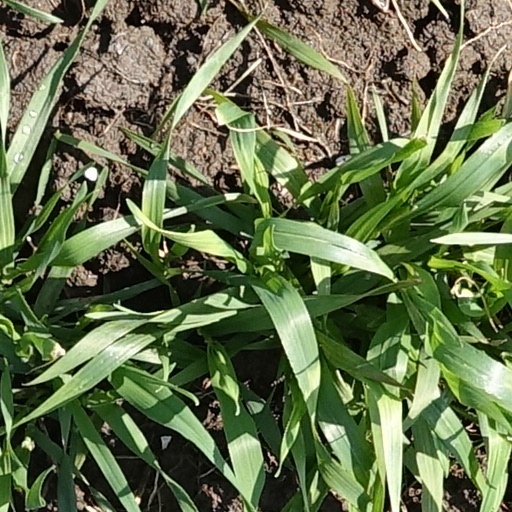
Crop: wheat